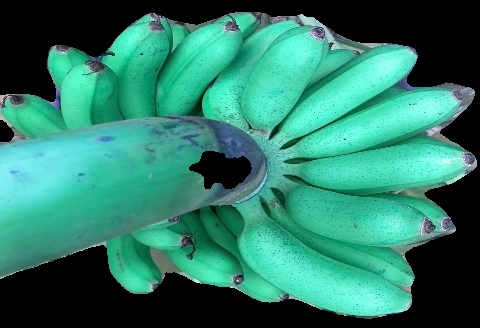
Variety: rasbale
Grade: grade1